Ray Atherton

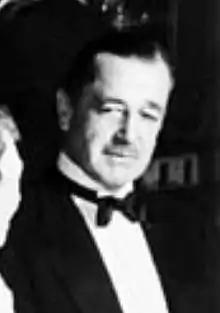
Atherton in 1944

Ray Atherton (March 28, 1883 – March 14, 1960) was a career United States diplomat, who served as Ambassador to Greece, Bulgaria, and Denmark. He also served the role of Head of Mission as Envoy Extraordinary and Minister Plenipotentiary (Canada) (1943–48). Whilst in his last post, his role was reclassified and he became the first United States Ambassador to Canada. As Head of the State Department's Division of European Affairs he received notification from the German Embassy of their declaration of war on December 11, 1941.